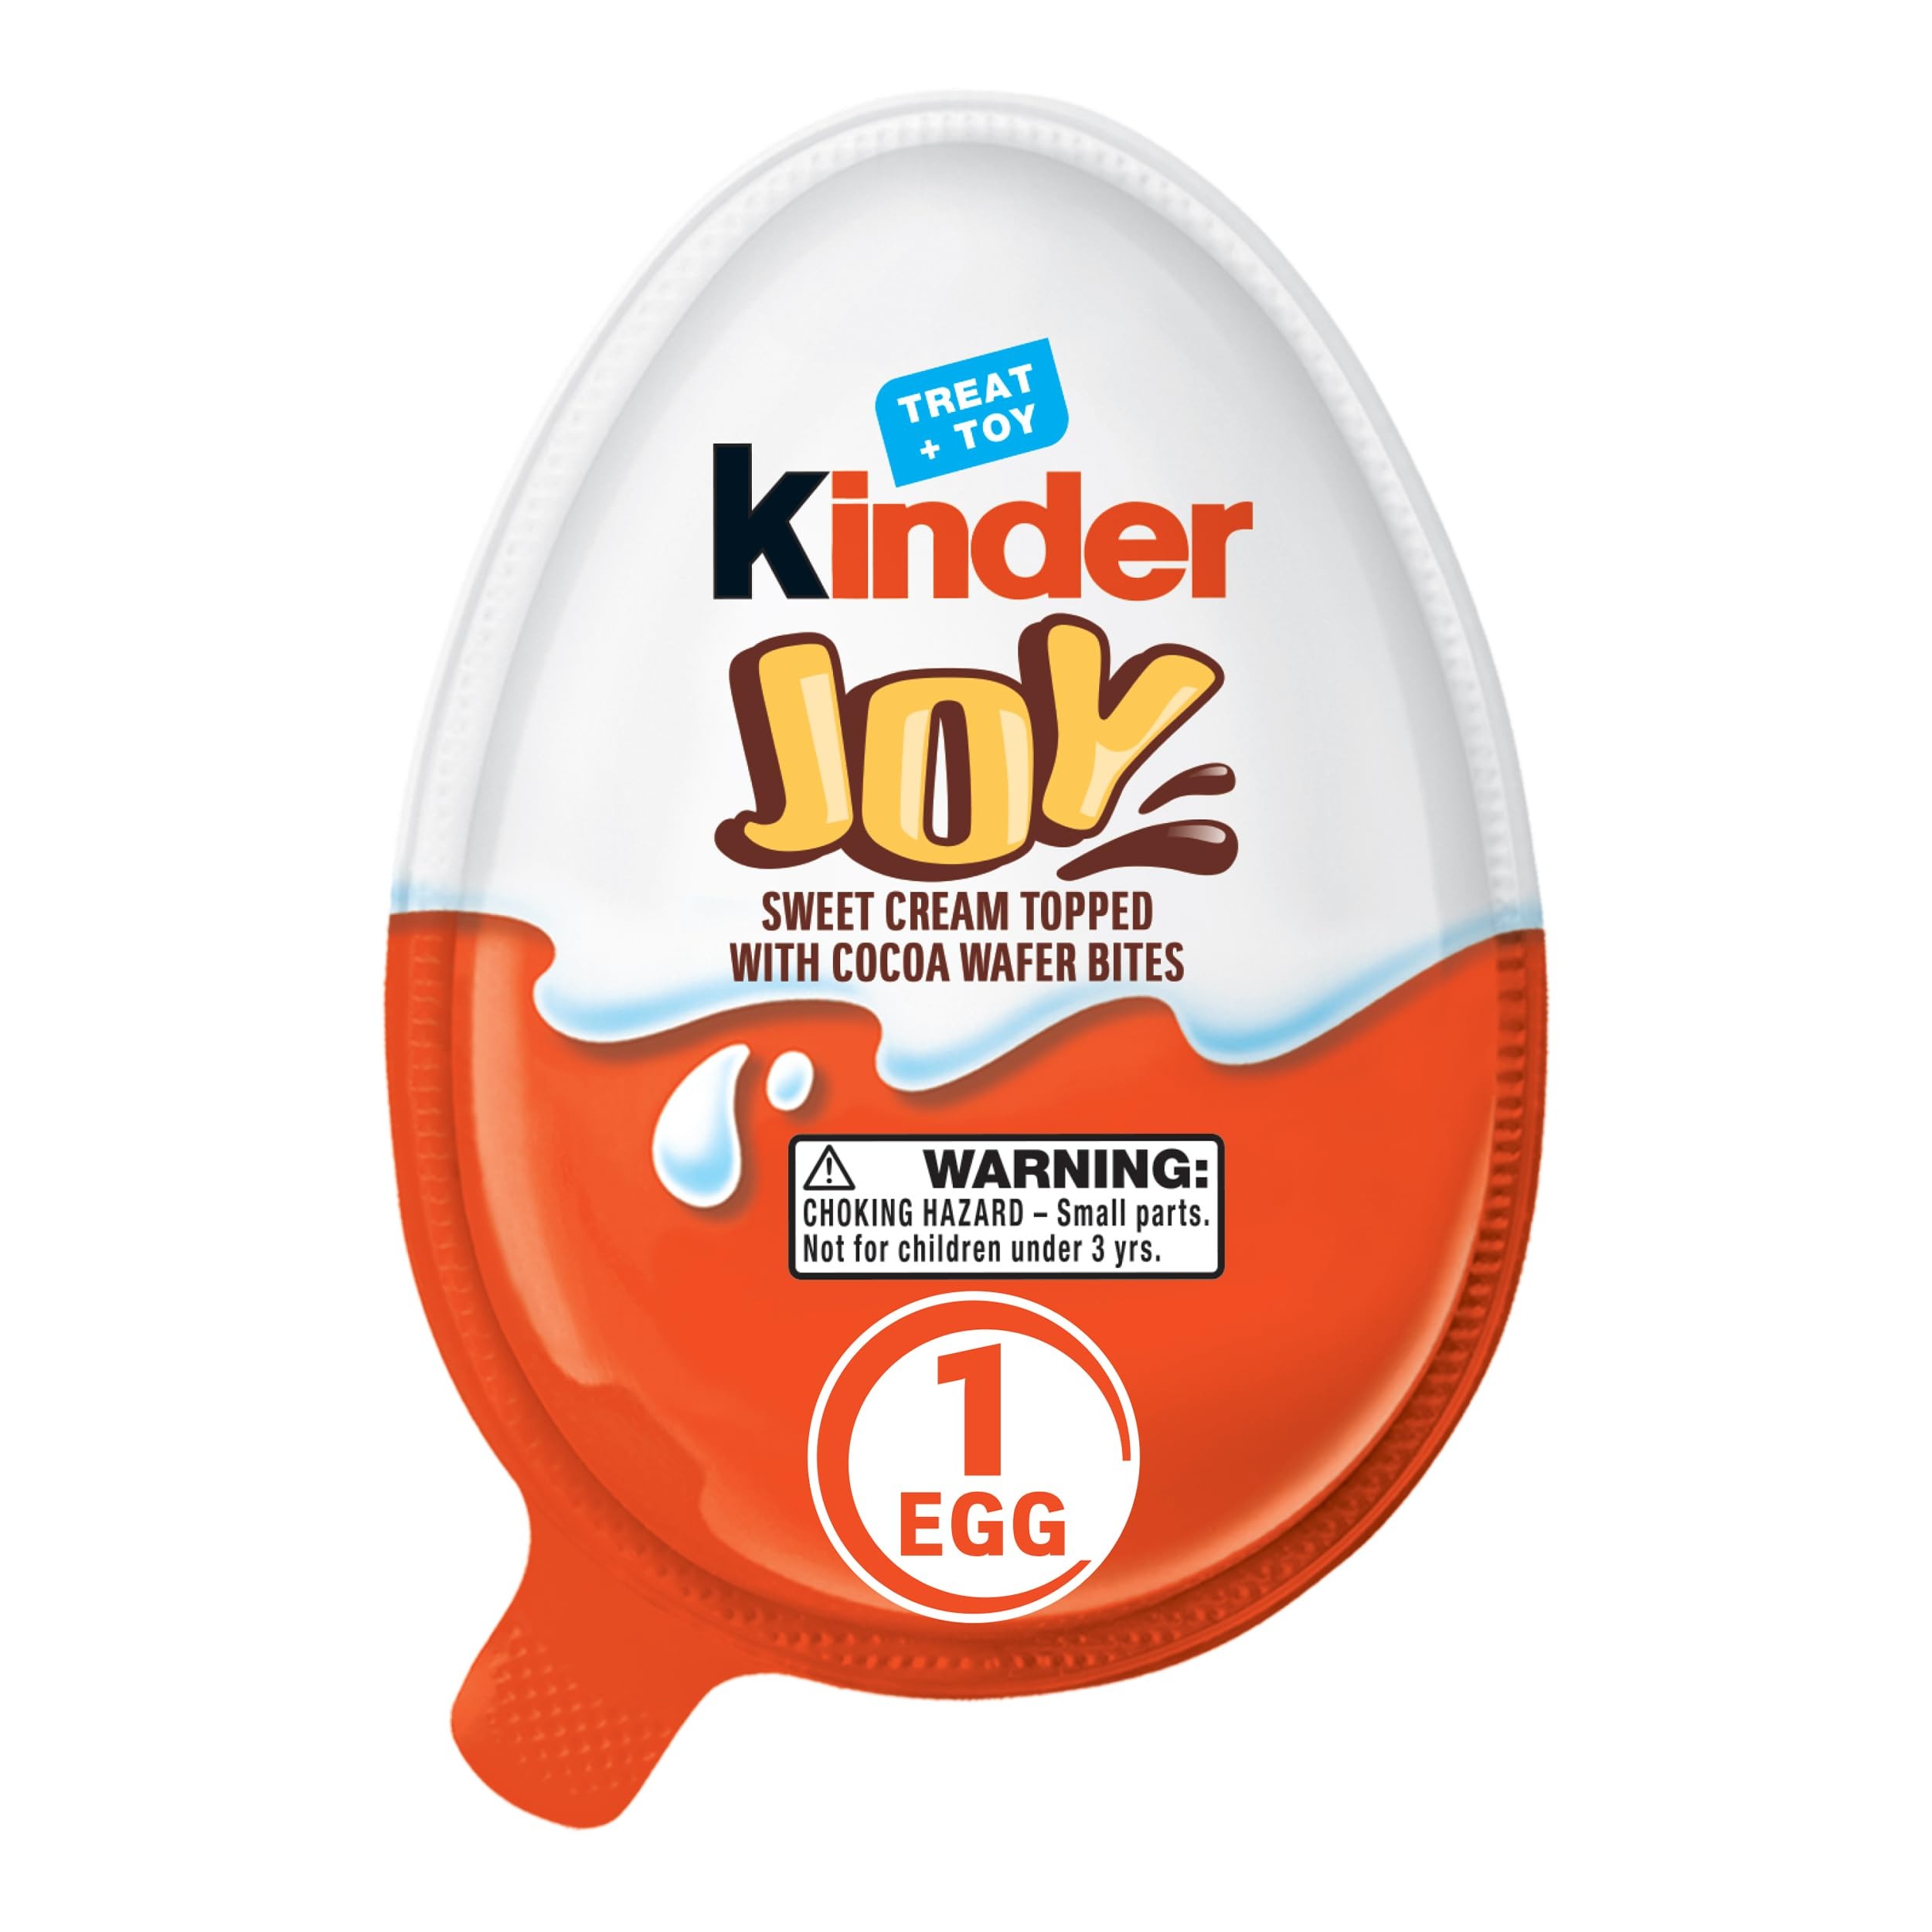
Item Name: Kinder Joy Eggs, 1 Count, Treat Plus Toy, Cream and Chocolatey Wafers, Individually Wrapped, Packaging May Vary
Bullet Point 1: TREAT + TOY: Discover the fun of Kinder Joy and enjoy a delicious treat on one side of the egg and a surprise real toy on the other.
Bullet Point 2: FLAVORFUL COMBINATION: This tasty treat has two layers of creamy deliciousness—one cocoa and one sweet milky-cream flavored. Plus, there are two crispy, chocolatey-covered wafer bites filled with cocoa cream
Bullet Point 3: LOADS OF FUN: Give your kids the delicious egg treat with a surprise toy inside. Each egg comes with a unique toy inside, with over 100 to discover
Bullet Point 4: SHARE IN THE MOMENT: Inspiring interaction, imagination and creativity, Kinder Joy helps families create happy memories by bringing a world of fun in every egg
Bullet Point 5: EVEN MORE FUN WITH APPLAYDU: There is so much more to Kinder Joy with the Applaydu app. Just scan your kid's toys to unlock a whole new level of play and discovery
Value: 0.7
Unit: Ounce

Price: 2.39